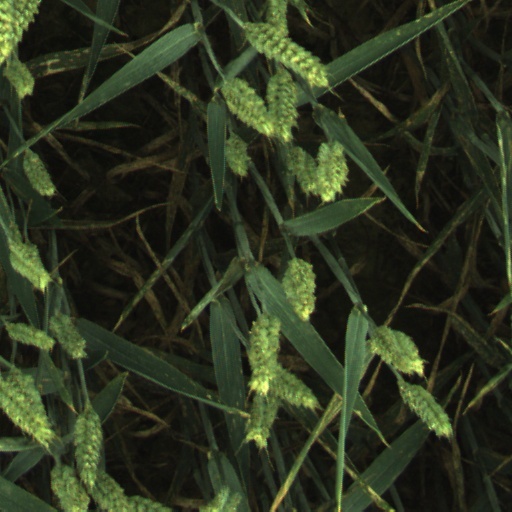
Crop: wheat